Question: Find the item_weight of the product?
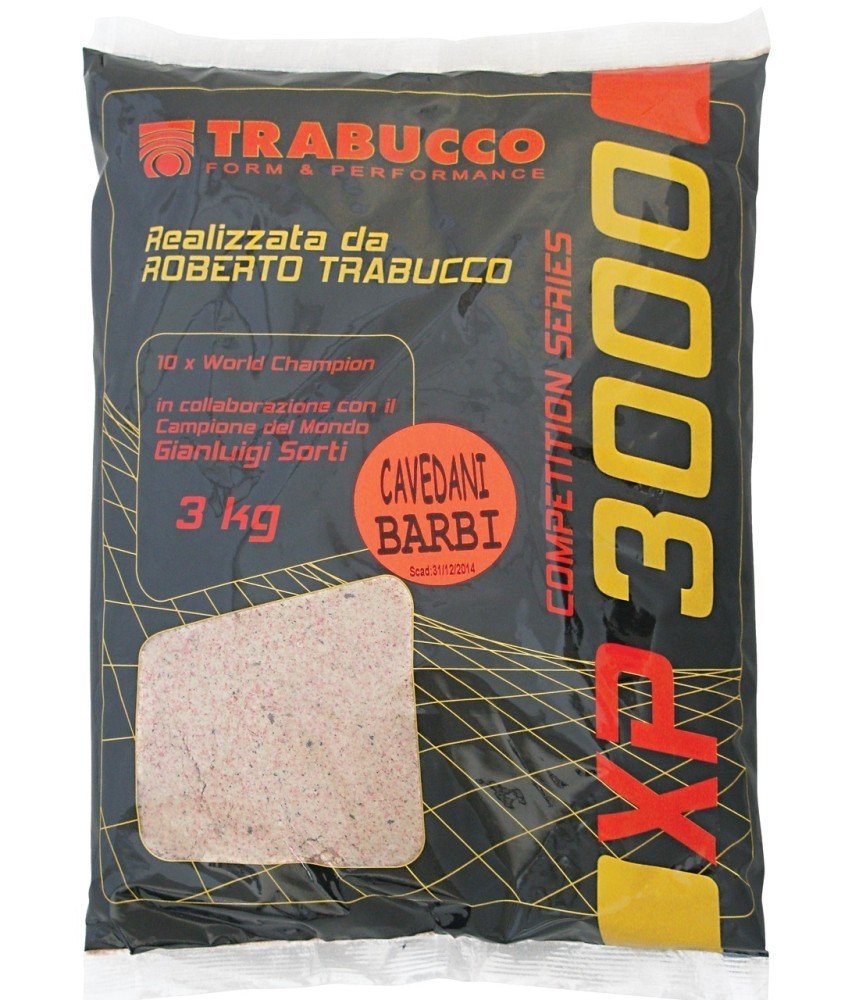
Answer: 3.0 kilogram